Seventh Church of Christ, Scientist (Seattle)

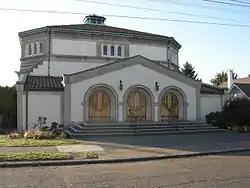
Seventh Church of Christ, Scientist

The former Seventh Church of Christ, Scientist building, located in the Queen Anne Hill neighborhood of Seattle, Washington at the corner of 8th Avenue W and W Halladay Street, is an historic Christian Science church edifice. Built in 1926, it was designed by noted Seattle architect Harlan Thomas in the Neo-Byzantine, Mission Revival and Spanish Colonial styles. It consists of two parts joined together to form an ell: the 2-story main section containing the church auditorium (the term Christian Scientists use instead of sanctuary) and a one-story wing containing the Sunday School. The main section is square but each corner has been "flattened to form an irregular octagon.